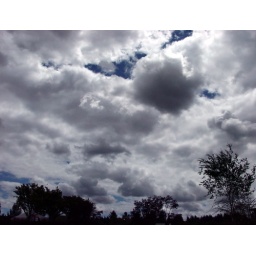
My favorite cloud picture. I told you the sky looks amazing in Oregon during the summer.